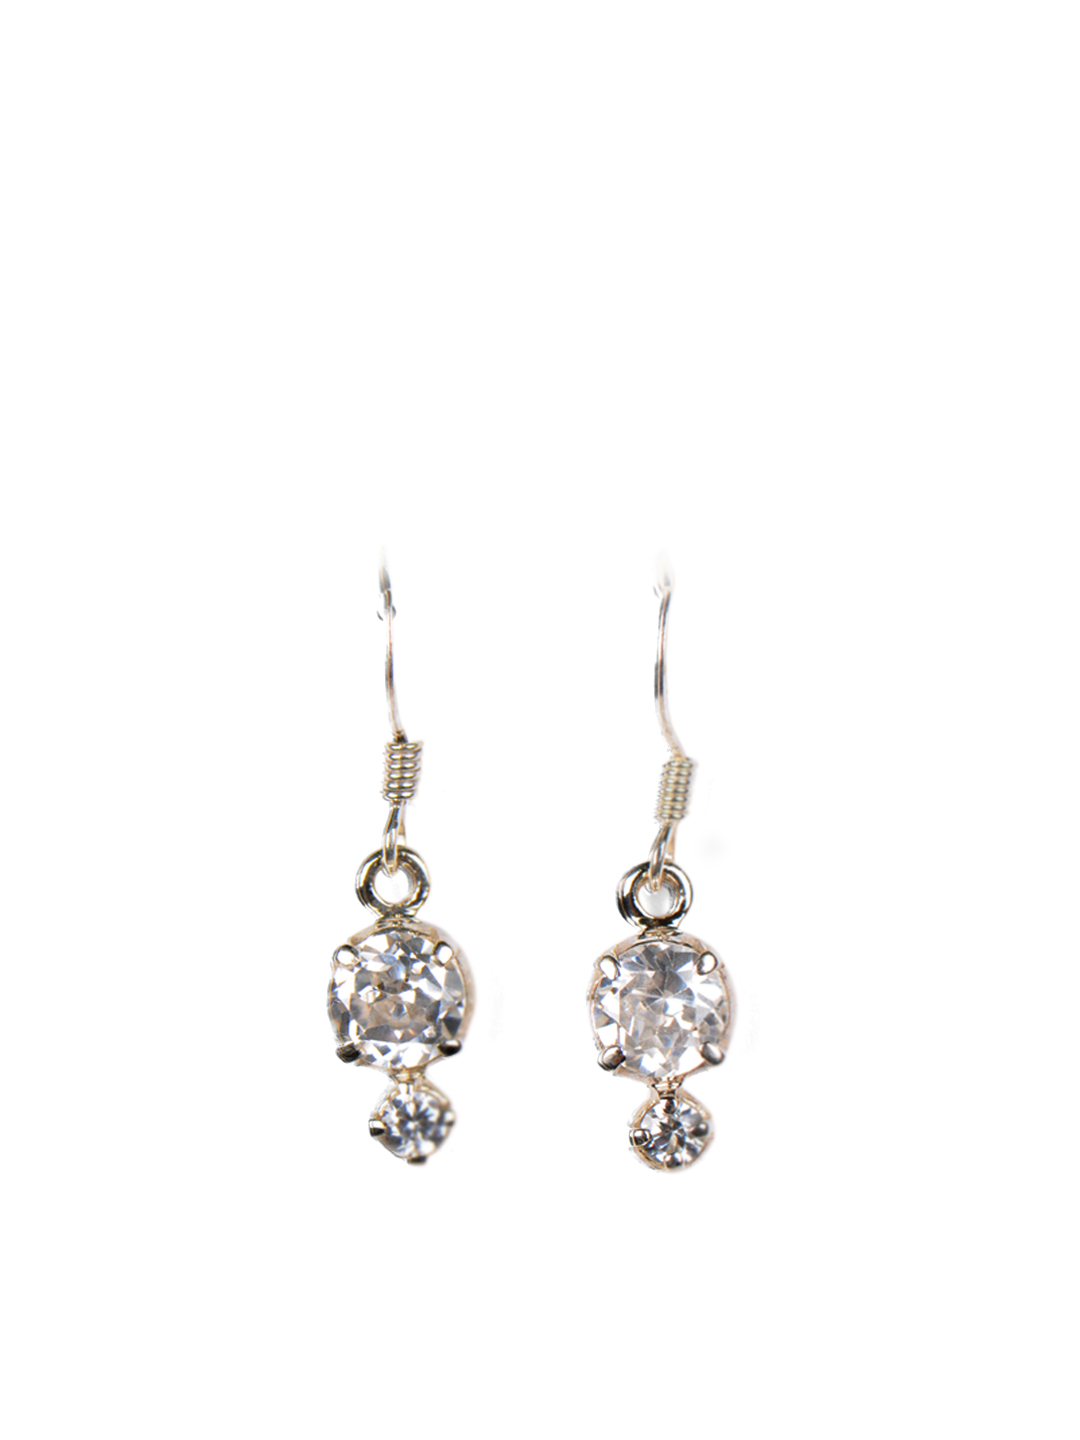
Fabindia Women Anusuya Silver Earrings
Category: Accessories / Jewellery / Earrings
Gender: Women
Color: Silver
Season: Winter 2016
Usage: Ethnic